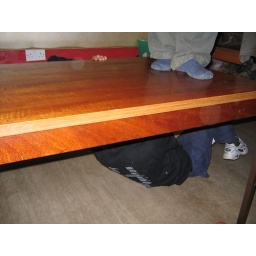
table traversing... start on top of table and get back on top by going underneath it. Without touching the floor of course.